LGBTQ culture in Istanbul

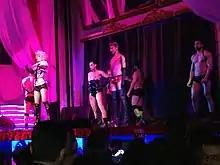
XLarge Club, 2013

According to "USA Today", the city's gay bars and clubs are concentrated in Taksim Square and Beyoğlu: "As in most major cities, gay establishments come and go. A trip to Taksim Square guarantees a good cross-section of gay restaurants, coffee shops, cafes, bars and dance clubs. A majority of Istanbul's establishments cater to men, but a few offer an all-lesbian or mixed atmosphere." "Xtra Magazine" has said, "In the many gay clubs and bars to be found around the Taksim/Beyoglu area you'll likely feel quite at home... That said, people in public places tend not to kiss on the mouth, or hold hands, especially outside the gay neighborhoods."